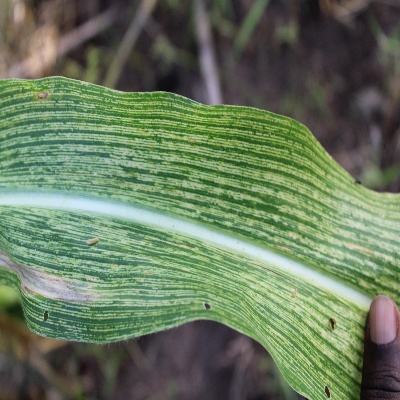
Crop: Maize
Condition: streak virus